Dorothy Louise Thomas

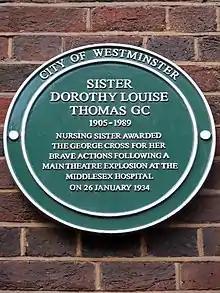
Plaque on John Astor House, Middlesex Hospital, 3 Foley Street, W1

In 1938 Sister Thomas took over responsibility for two wards but later returned to operating theatre work as Theatre Superintendent responsible for the management of all the theatres at the Middlesex Hospital as well as the nearby Soho Hospital for Women.